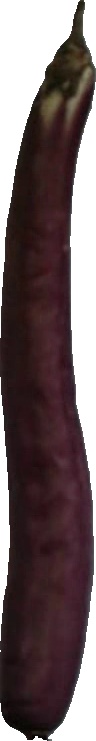
Label: eggplant_long_1